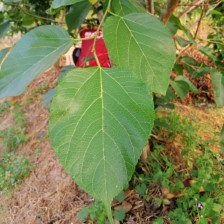
Variety: TaiwanMeacho